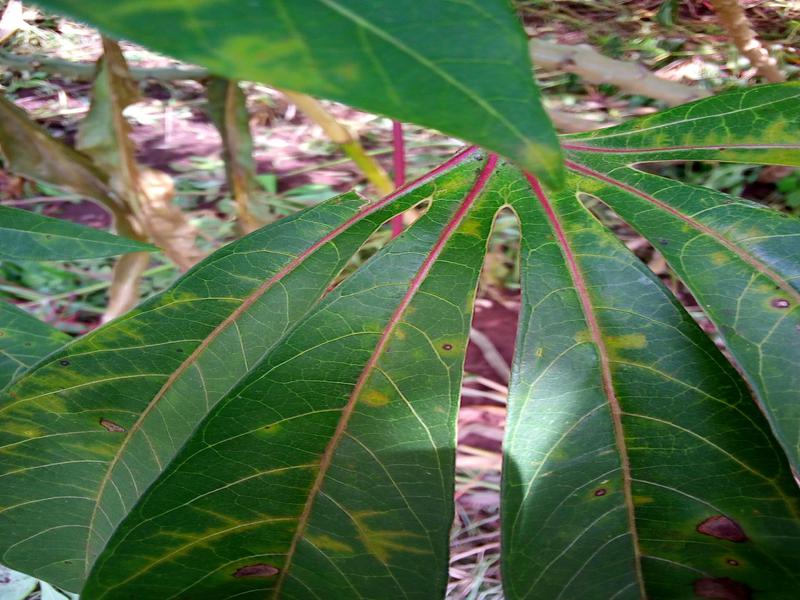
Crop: cassava
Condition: brown_streak_disease